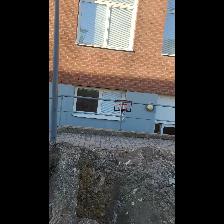
Label: NonHuman